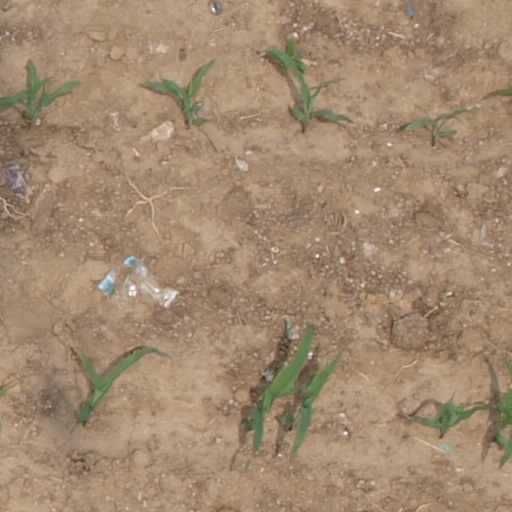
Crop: maize; corn